Charles R. Drew

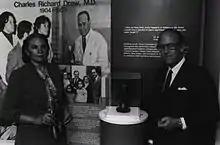
Minnie Lenore Robbins with NIH Director, Donald Frederickson, unveiling of bust and exhibit of her husband, 1981

In 1939, Drew married Minnie Lenore Robbins, a professor of home economics at Spelman College in Atlanta, Georgia, whom he had met earlier during that year. They had three daughters and a son. His daughter Charlene Drew Jarvis served on Council of the District of Columbia from 1979 to 2000, was the president of Southeastern University from 1996 until 2009, and was a president of the District of Columbia Chamber of Commerce.